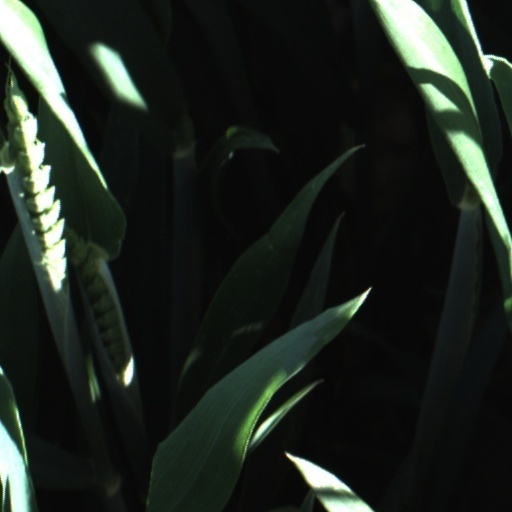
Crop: wheat